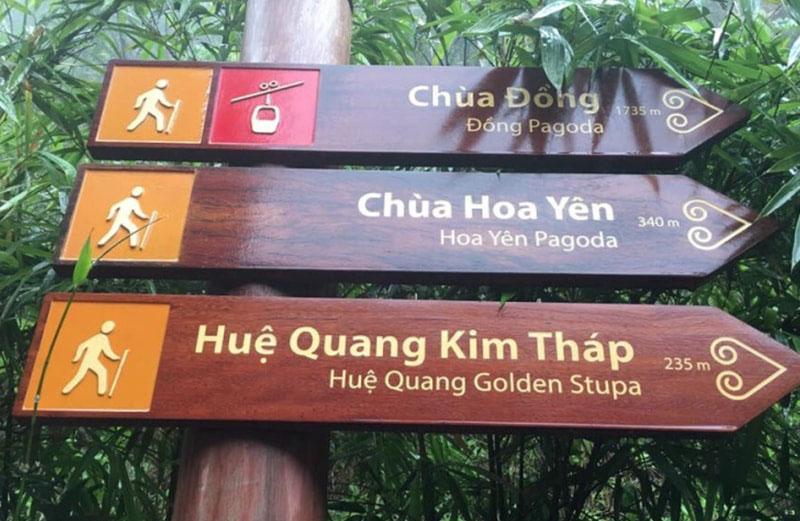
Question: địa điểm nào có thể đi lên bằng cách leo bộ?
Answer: chùa đồng, chùa hoa yên và huệ quang kim tháp